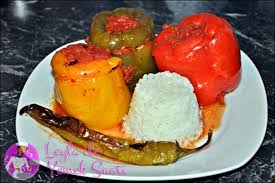
Yemek: biber_dolmasi